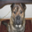
Label: dog